Sita Brahmachari

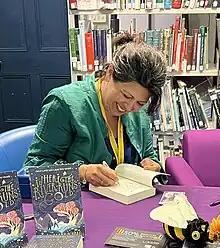
Sita Brahmachari at Guernsey Book Festival

Sita Brahmachari (born 1966) is a British author known for her work in children's and young adult literature. Her debut novel, "Artichoke Hearts", later published in the United States as "Mira in the Present Tense", won the 2011 Waterstones Children's Book Prize.